Timeline of the 2019–2020 Hong Kong protests (October 2019)

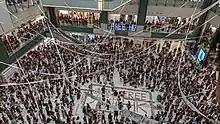
Protesters gathered inside New Town Plaza, a shopping mall in Sha Tin, while folding paper birds.

Protests continued after Tsang was shot by the police. The students and the alumni of his secondary school Tsuen Wan Public Ho Chuen Yiu Memorial College rallied outside the campus to show their support for Tsang, who was charged with rioting and assaulting officers while still in hospital. About 250 demonstrators gathered at West Kowloon Magistrates' Courts to support him and other protesters who were arrested.